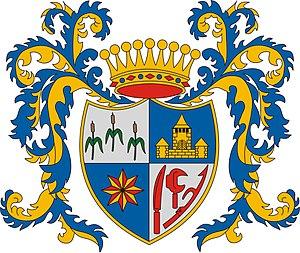
Lepsény est un village et une commune du comitat de Fejér, dans le district d'Enying, en Hongrie.